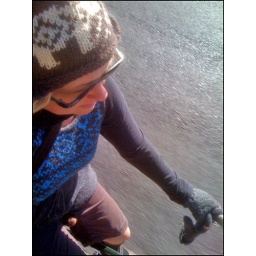
riding to sxswi in shorts, knee socks, bear hat and mittens